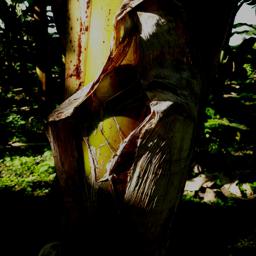
Label: PSEUDOSTEM WEEVIL